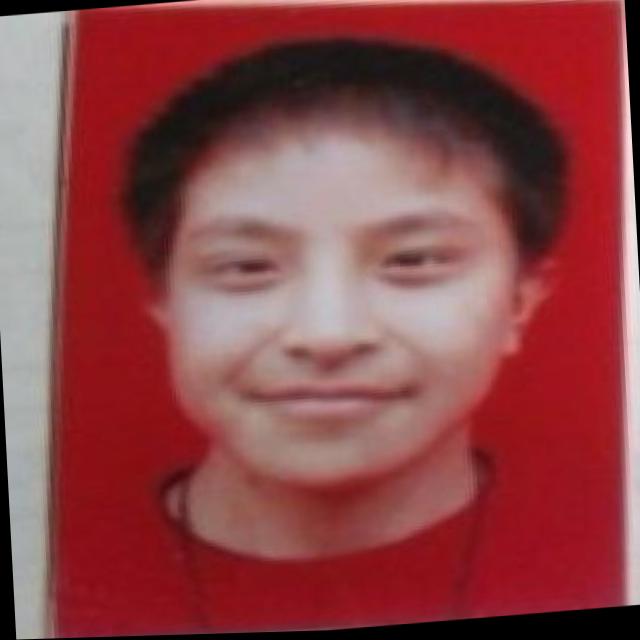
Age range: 13-20